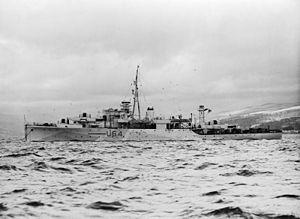
Le HMS Wren est un sloop britannique, de la classe Black Swan modifiée, qui participa aux opérations navales contre la Kriegsmarine pendant la seconde Guerre mondiale.